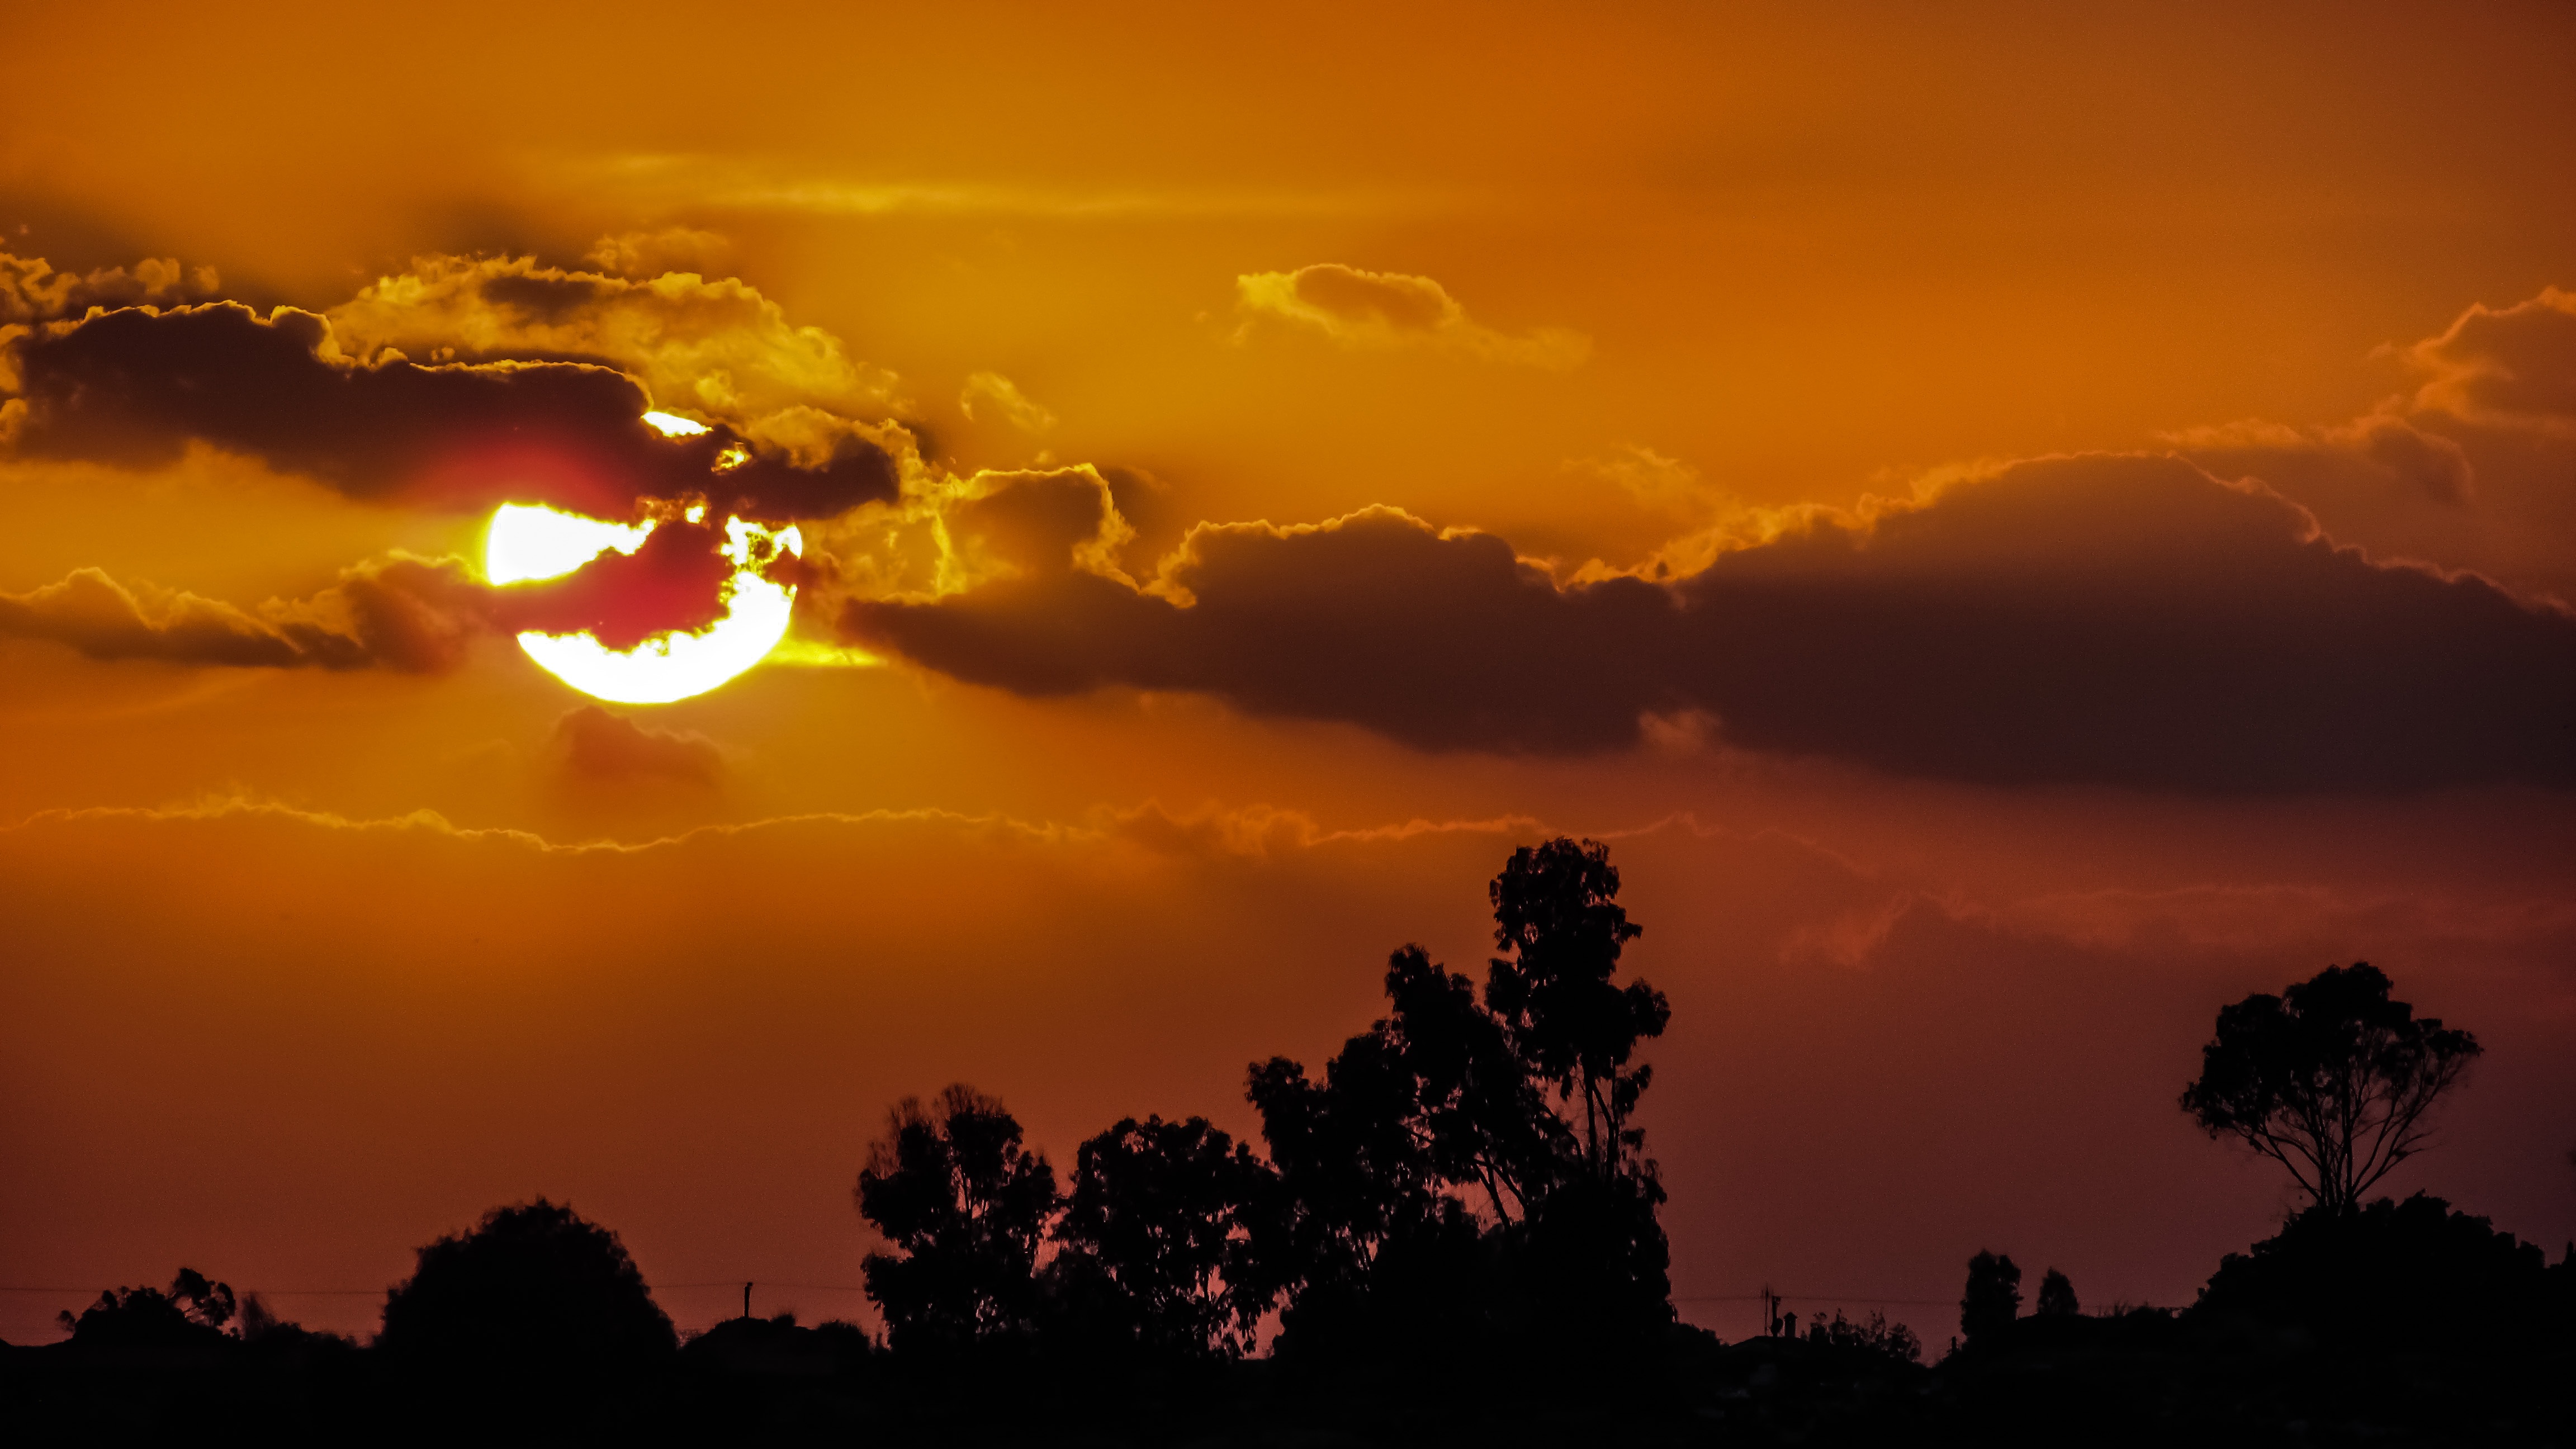
landscape, nature, horizon, cloud, sky, sun, sunrise, sunset, sunlight, morning, dawn, atmosphere, dusk, evening, clouds, afterglow, red sky at morning